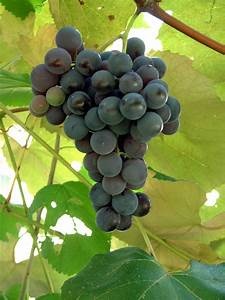
Label: grape